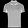
Label: T - shirt / top